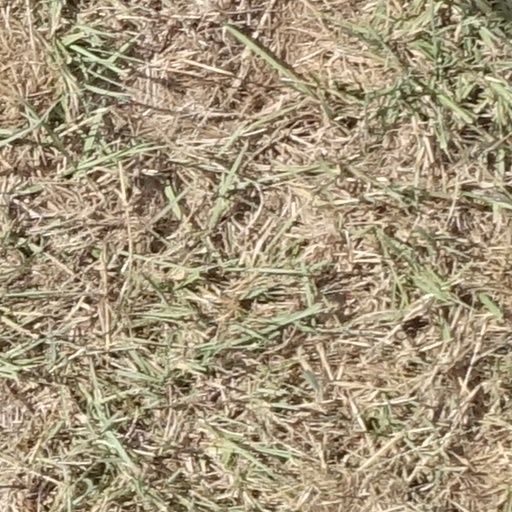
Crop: sorghum